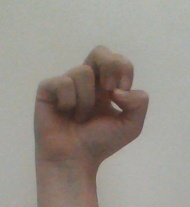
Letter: gaaf